Piazza Bellini, Palermo

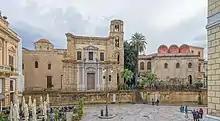
Piazza Bellini, the facades of the churches of Martorana and San Cataldo

Piazza Bellini is a square of Palermo. It is located in the heart of the city, near the central Via Maqueda and Piazza Pretoria, in the quarter of the Kalsa, within the historic centre of Palermo.